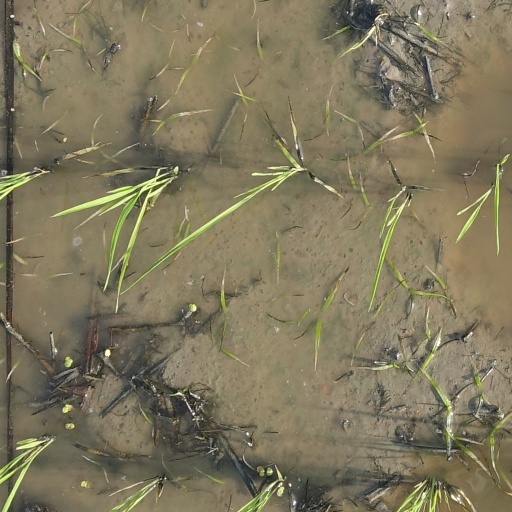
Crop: rice